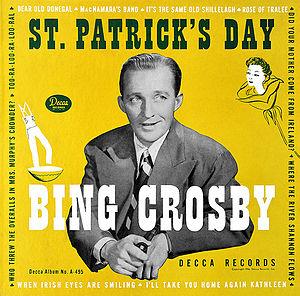
Bing Crosby, de son vrai nom Harry Lillis Crosby Jr., né le 3 mai 1903 à Tacoma et mort le 14 octobre 1977 à Alcobendas près de Madrid, est un chanteur et acteur américain.